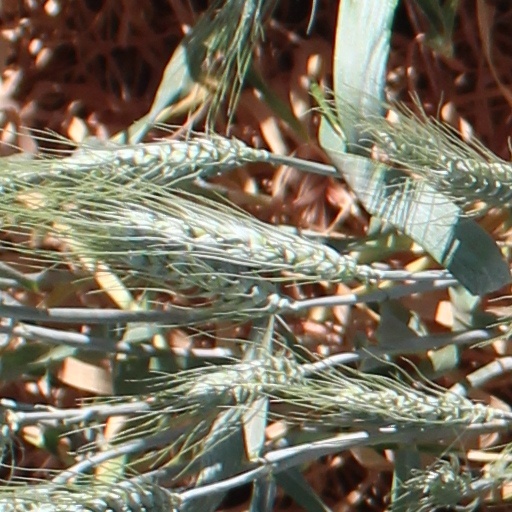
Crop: wheat